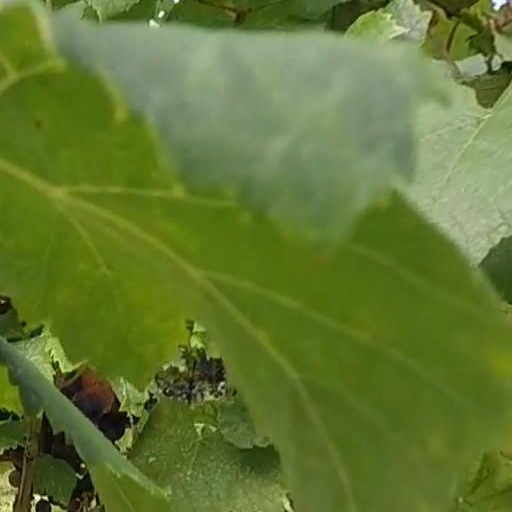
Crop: grape